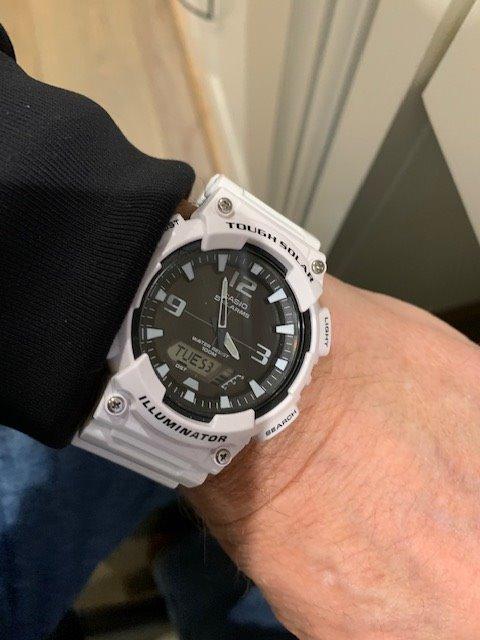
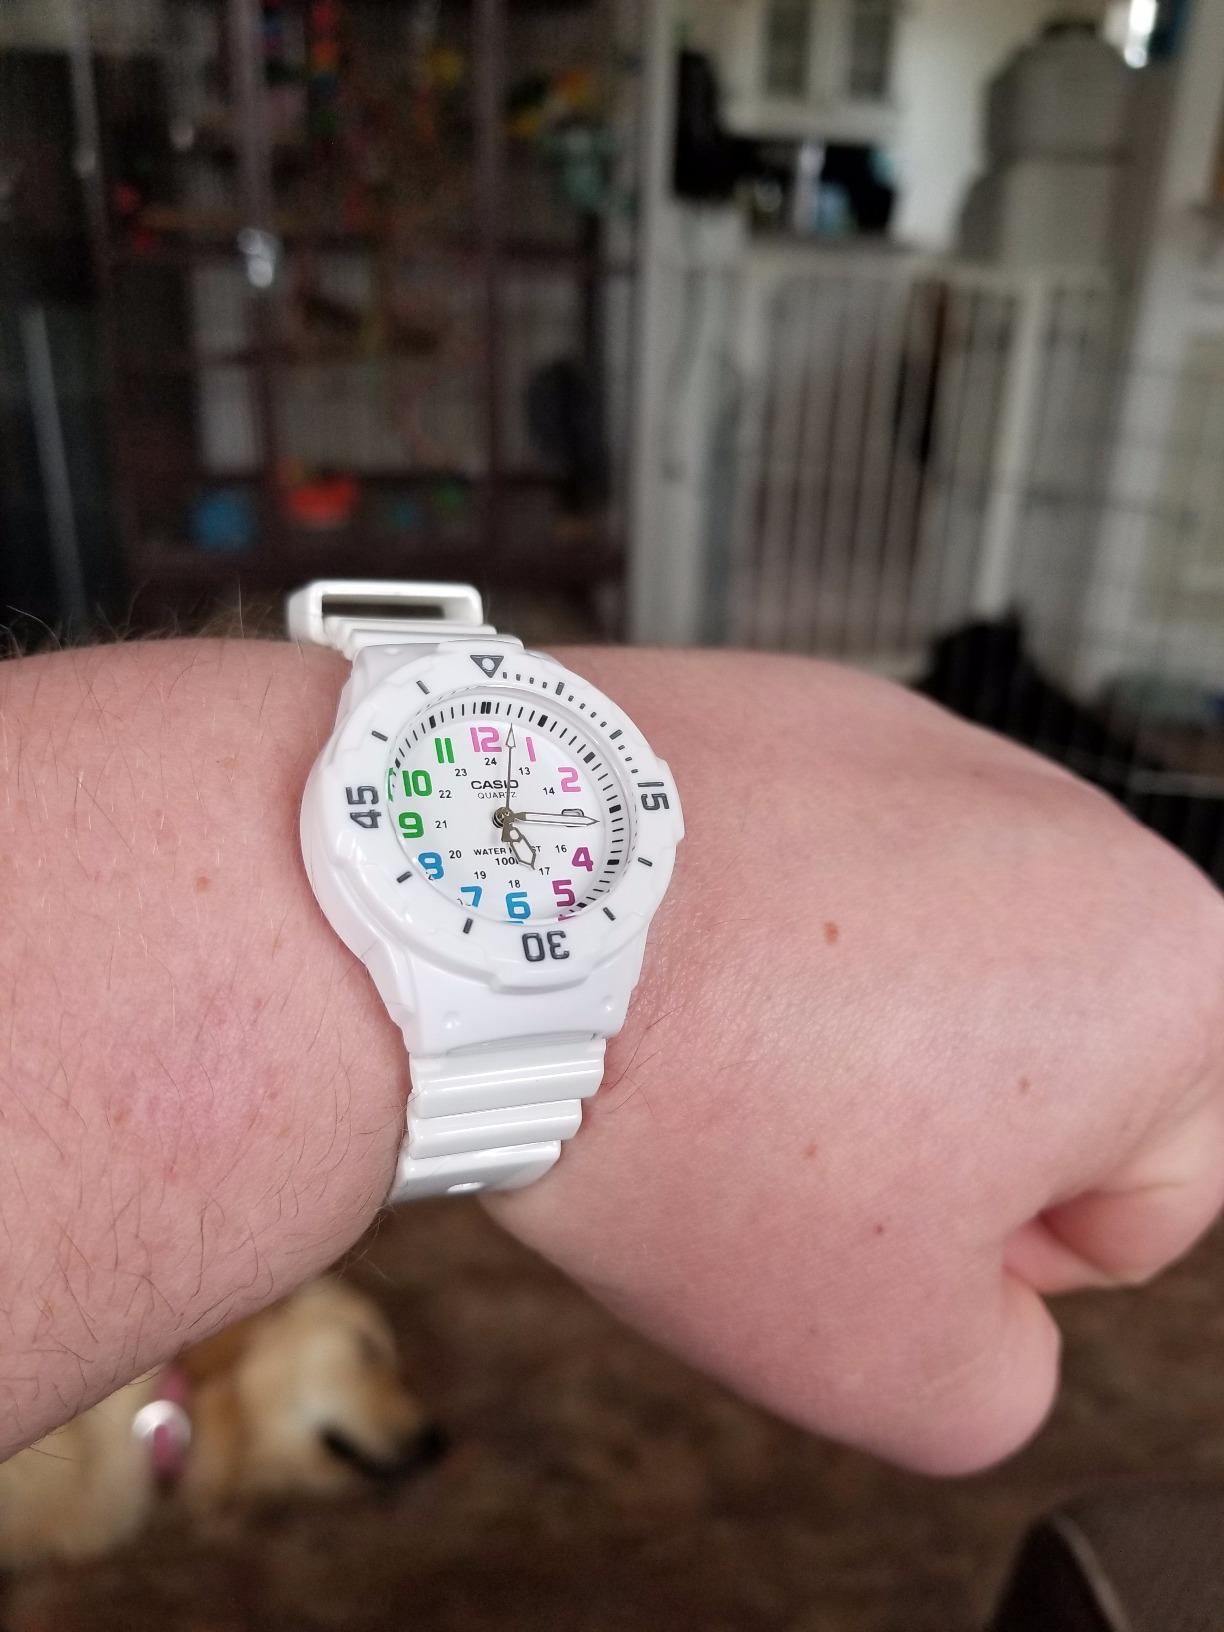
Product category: accessories_watch
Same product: no